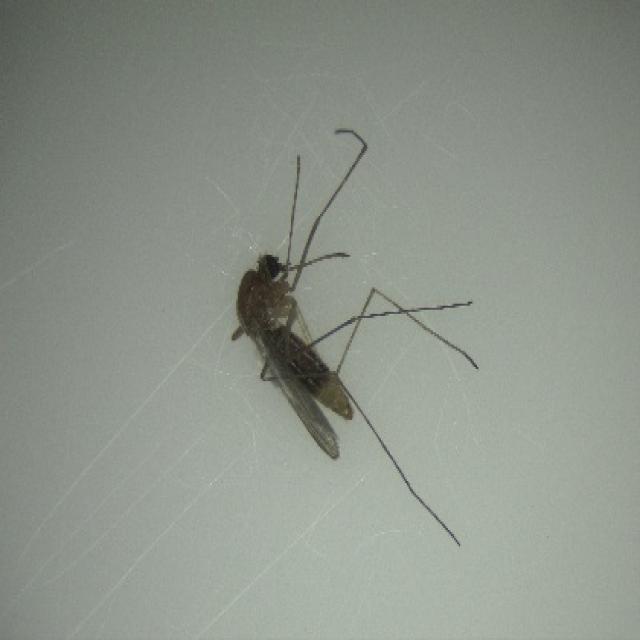
Species: culex_pipiens